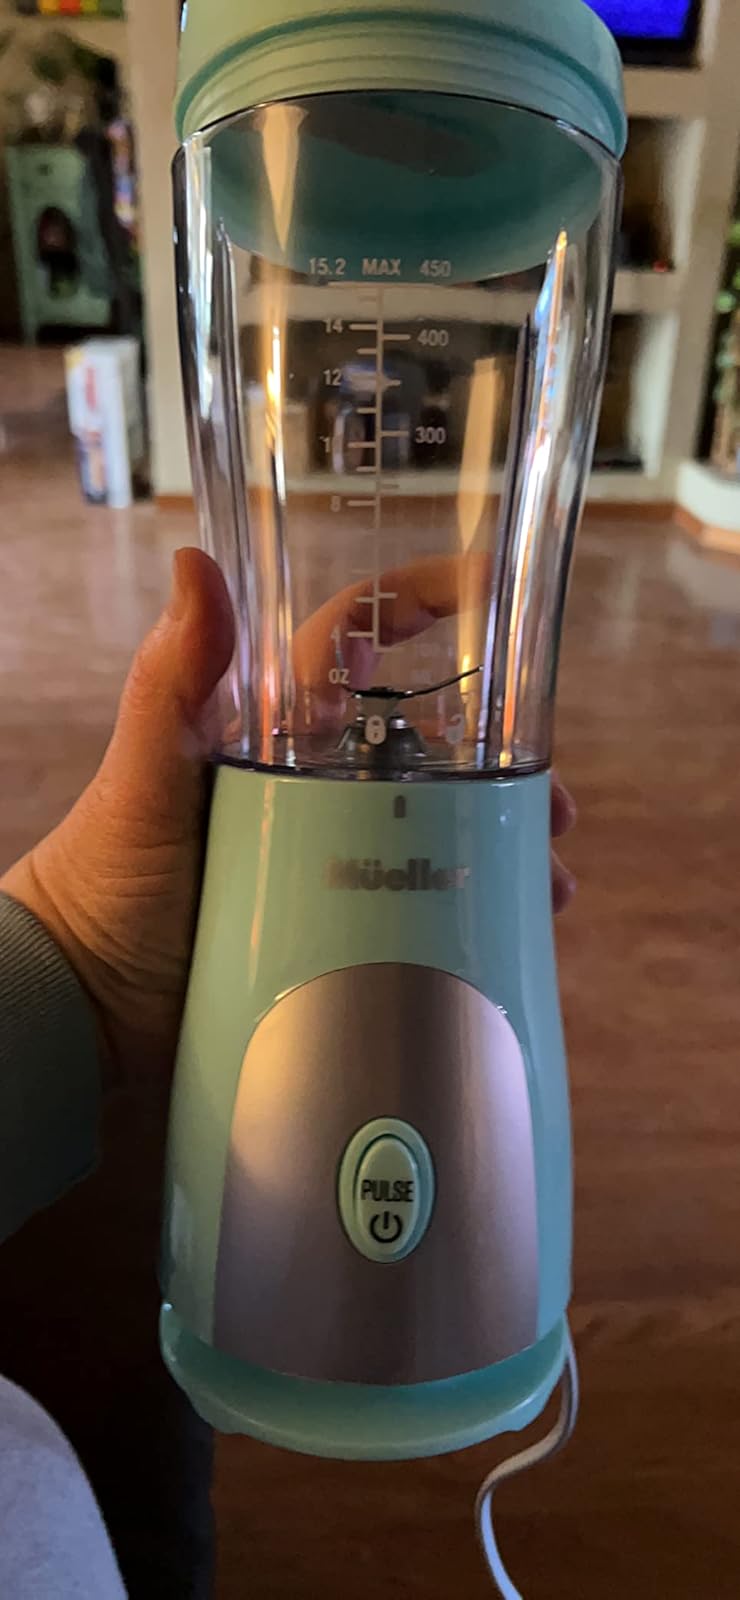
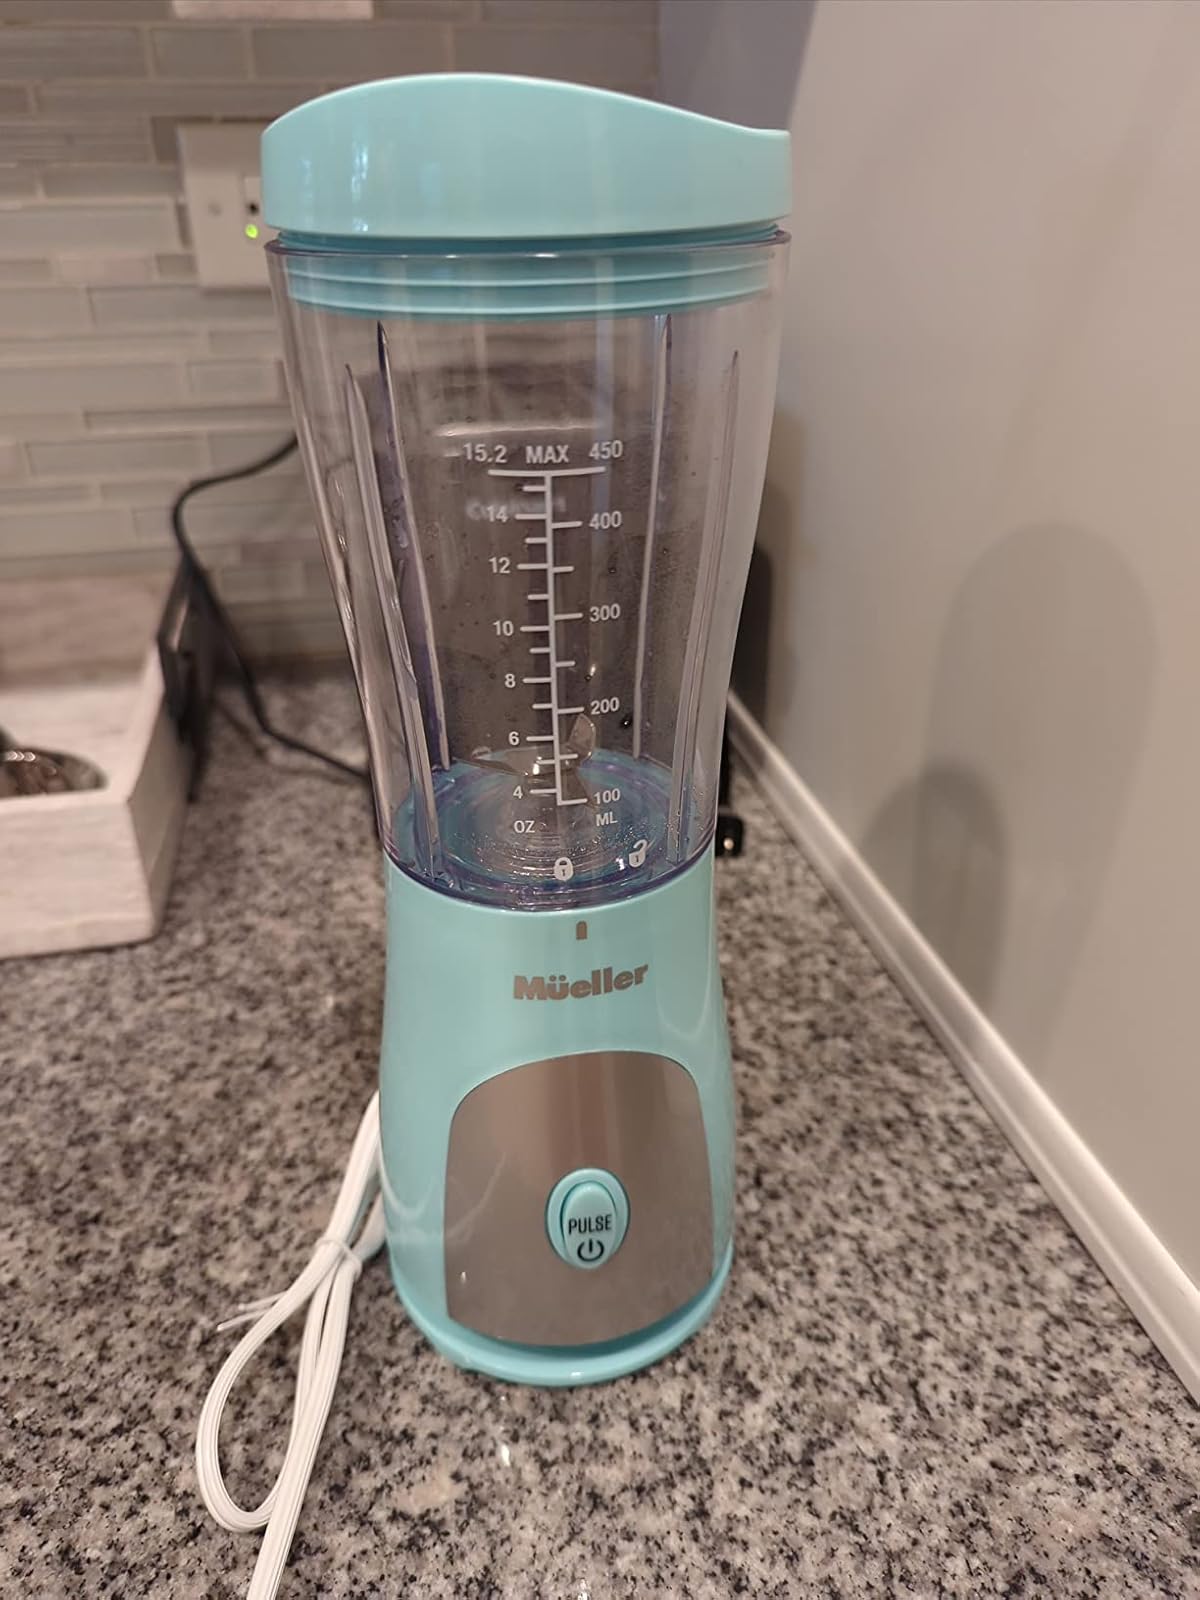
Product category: items_blender
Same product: yes